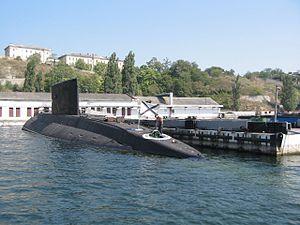
La géostratégie de la mer Noire est l'étude de la mer Noire en tant que territoire partagé ou disputé entre les États. La cause principale de ces tensions est la présence d’hydrocarbures. La majorité des ressources de pétrole et de gaz se trouvent à l'ouest de la mer Noire, sur le plateau continental face aux bouches du Danube, et dans la mer d'Azov, qui fait partie des eaux intérieures de la Russie et de l’Ukraine, le partage de ces espaces mettant en tension les intérêts de chaque riverain.